Miroslav Vodovnik

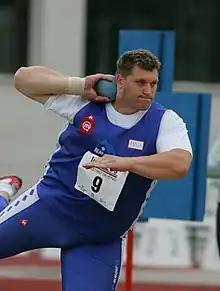
Miran Vodovnik in 2010.

Miran Vodovnik (born 11 September 1977) is a Slovenian shot putter. His personal best throw and Slovene record is 20.76 metres, achieved in June 2006 in Thessaloniki.